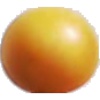
Label: cherry_wax_yellow